Suldal

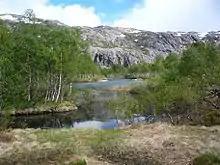
View of rural Suldal

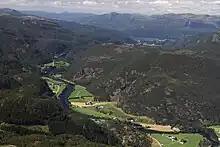
View of the Suldal valley (with Sand village at the top)

The area that is now Suldal municipality has a long history of trade connections to the nearby valley regions to the north and east. The main mountain plateau trade route led east from Suldal municipality over the plateau to the nearby Setesdal valley in Bykle municipality in Agder county. Another route led north from Suldal in Rogaland county through the Røldal area in Vestland county, and then east into Vinje municipality in Telemark county. There has also been found Viking artefacts and graves in Suldal.